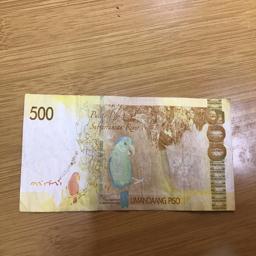
Label: 500_Back